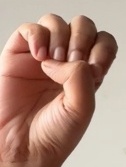
ASL sign: E